Clemens House-Columbia Brewery District

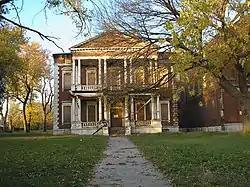
The Clemens House

Clemens House—Columbia Brewery District is a historic district in St. Louis, Missouri. Bounded by Maiden Lane, Cass Ave., Twenty-first, Helen, and Howard Sts., the district was added to the National Register of Historic Places in 1984.